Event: Nepal Earthquake
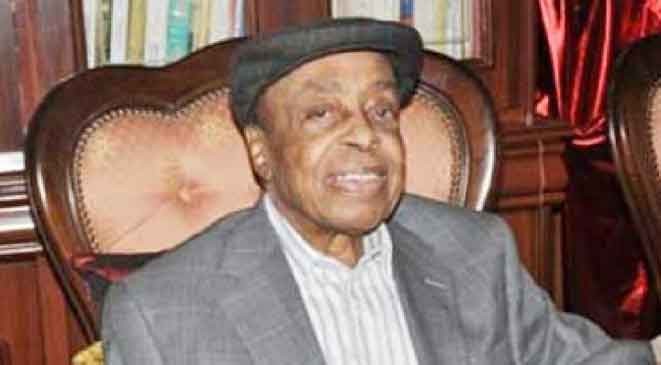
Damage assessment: no_damage